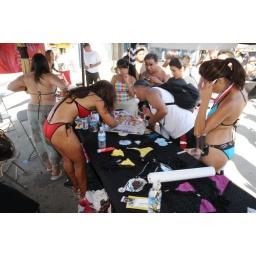
'Los Modelos' star in 'Heart Attack Girl' clothing signing her Reality TV show poster